Sky position (RA, Dec in degrees): 170.491, 8.573
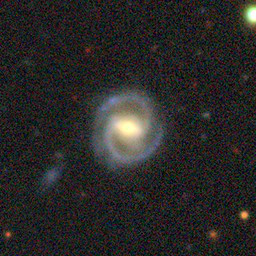
Galaxy morphology: Barred Spiral Galaxies